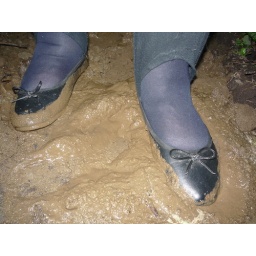
Kim black flat shoes in garden mud